Arconville

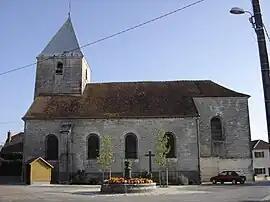
Arconville Church

Arconville is a commune in the Aube department in the Grand Est region of north-central France.